Edwar Ramírez

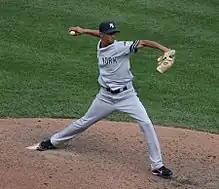
Ramírez with the New York Yankees

Edwar Emilio Ramírez (born 28 March 1981) is a Dominican former professional baseball pitcher. Ramírez appeared in Major League Baseball (MLB) as a relief pitcher for the New York Yankees (2007–2009) and Oakland Athletics (2010). After finding himself out of baseball in 2004, Ramírez revitalized his career by developing an effective changeup.